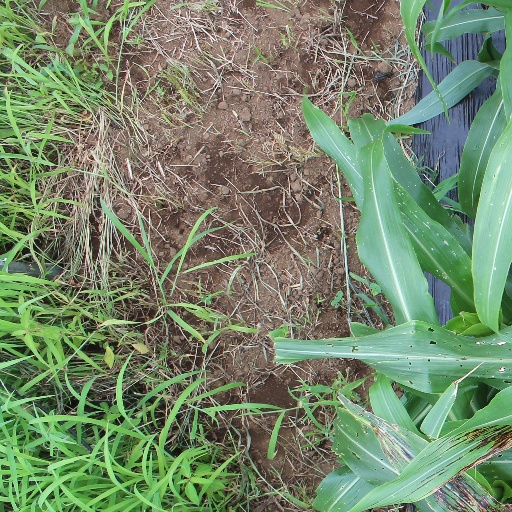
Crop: sorghum